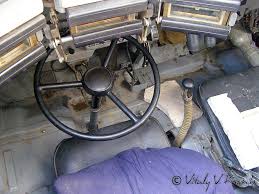
Label: BTR